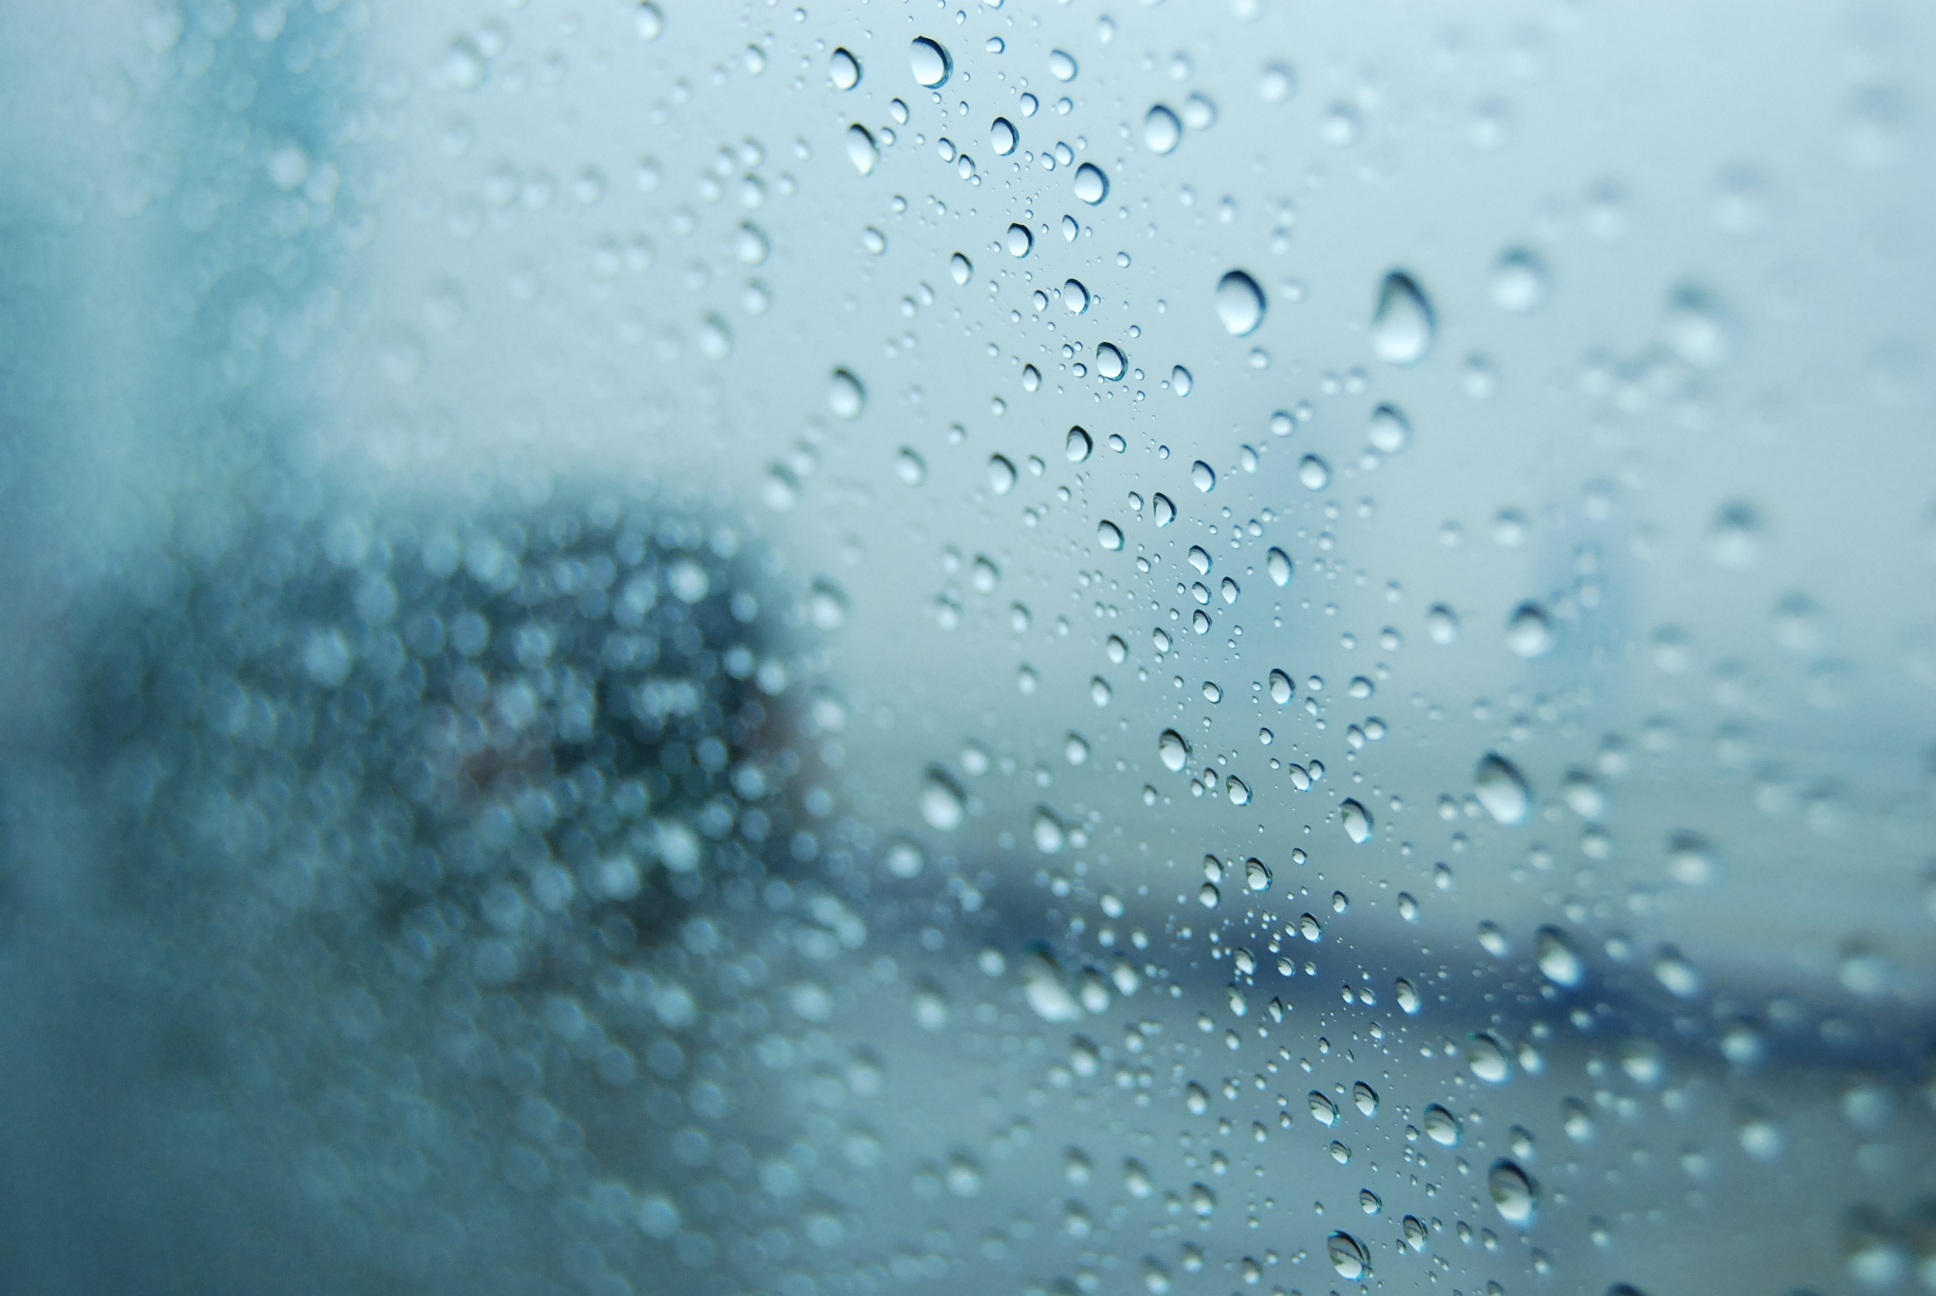
water, drop, rain, wave, window, weather, blue, close up, raindrops, non, freezing, macro photography, trickle